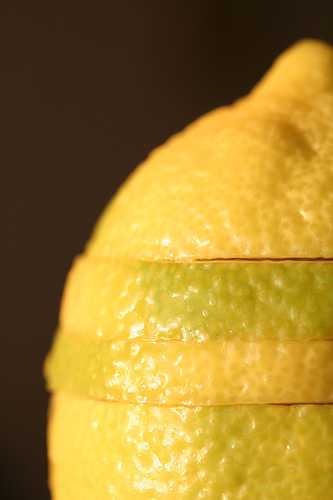
Label: Lemon